Chapel of Saint George Pachymachiotis

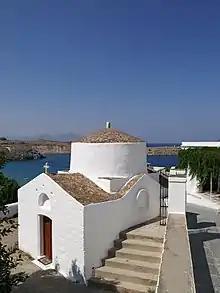
Chapel of Saint George Pachymachiotis

The Chapel of Saint George Pachymachiotis is a chapel and a church in the Greek town of Lindos, in Rhodes, dedicated to Saint George.